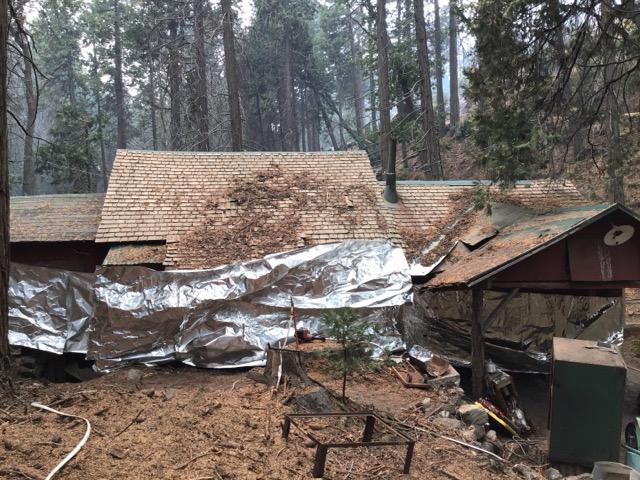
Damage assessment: no_damage